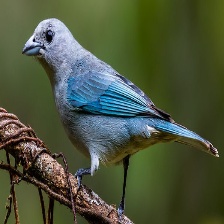
Species: AZURE TANAGER
Scientific name: THRAUPIS CYANOPTERA